Liakanjoki

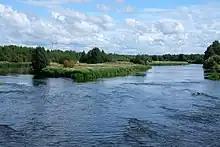

Liakanjoki is a river in Finland. It is a distributary of Torne River. It departs from the main river in Karunki, Tornio.